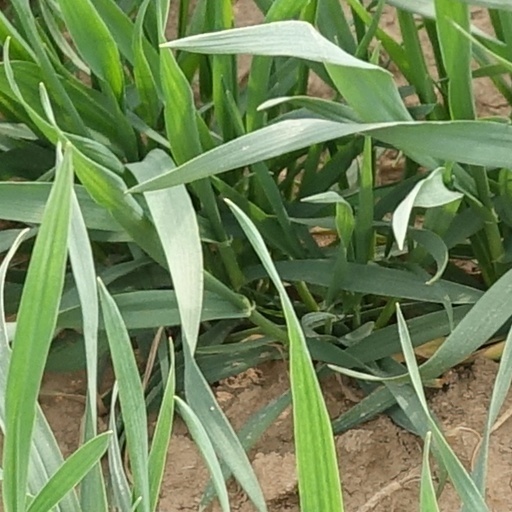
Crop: wheat